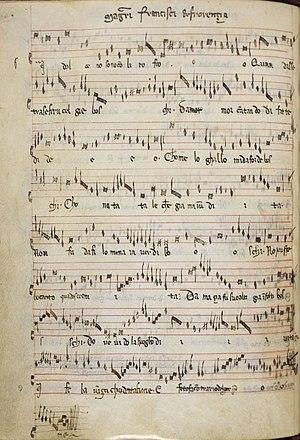
London, British Library, Additional 29987
Polyphonic Music of the Fourteenth Century est un ouvrage constitué de 24 volumes, paru entre 1956 et 1991 aux Éditions de l'Oiseau-Lyre, qui présente en notation moderne le répertoire complet de la musique polyphonique du XIVᵉ siècle, soit plus de 2 000 pièces.